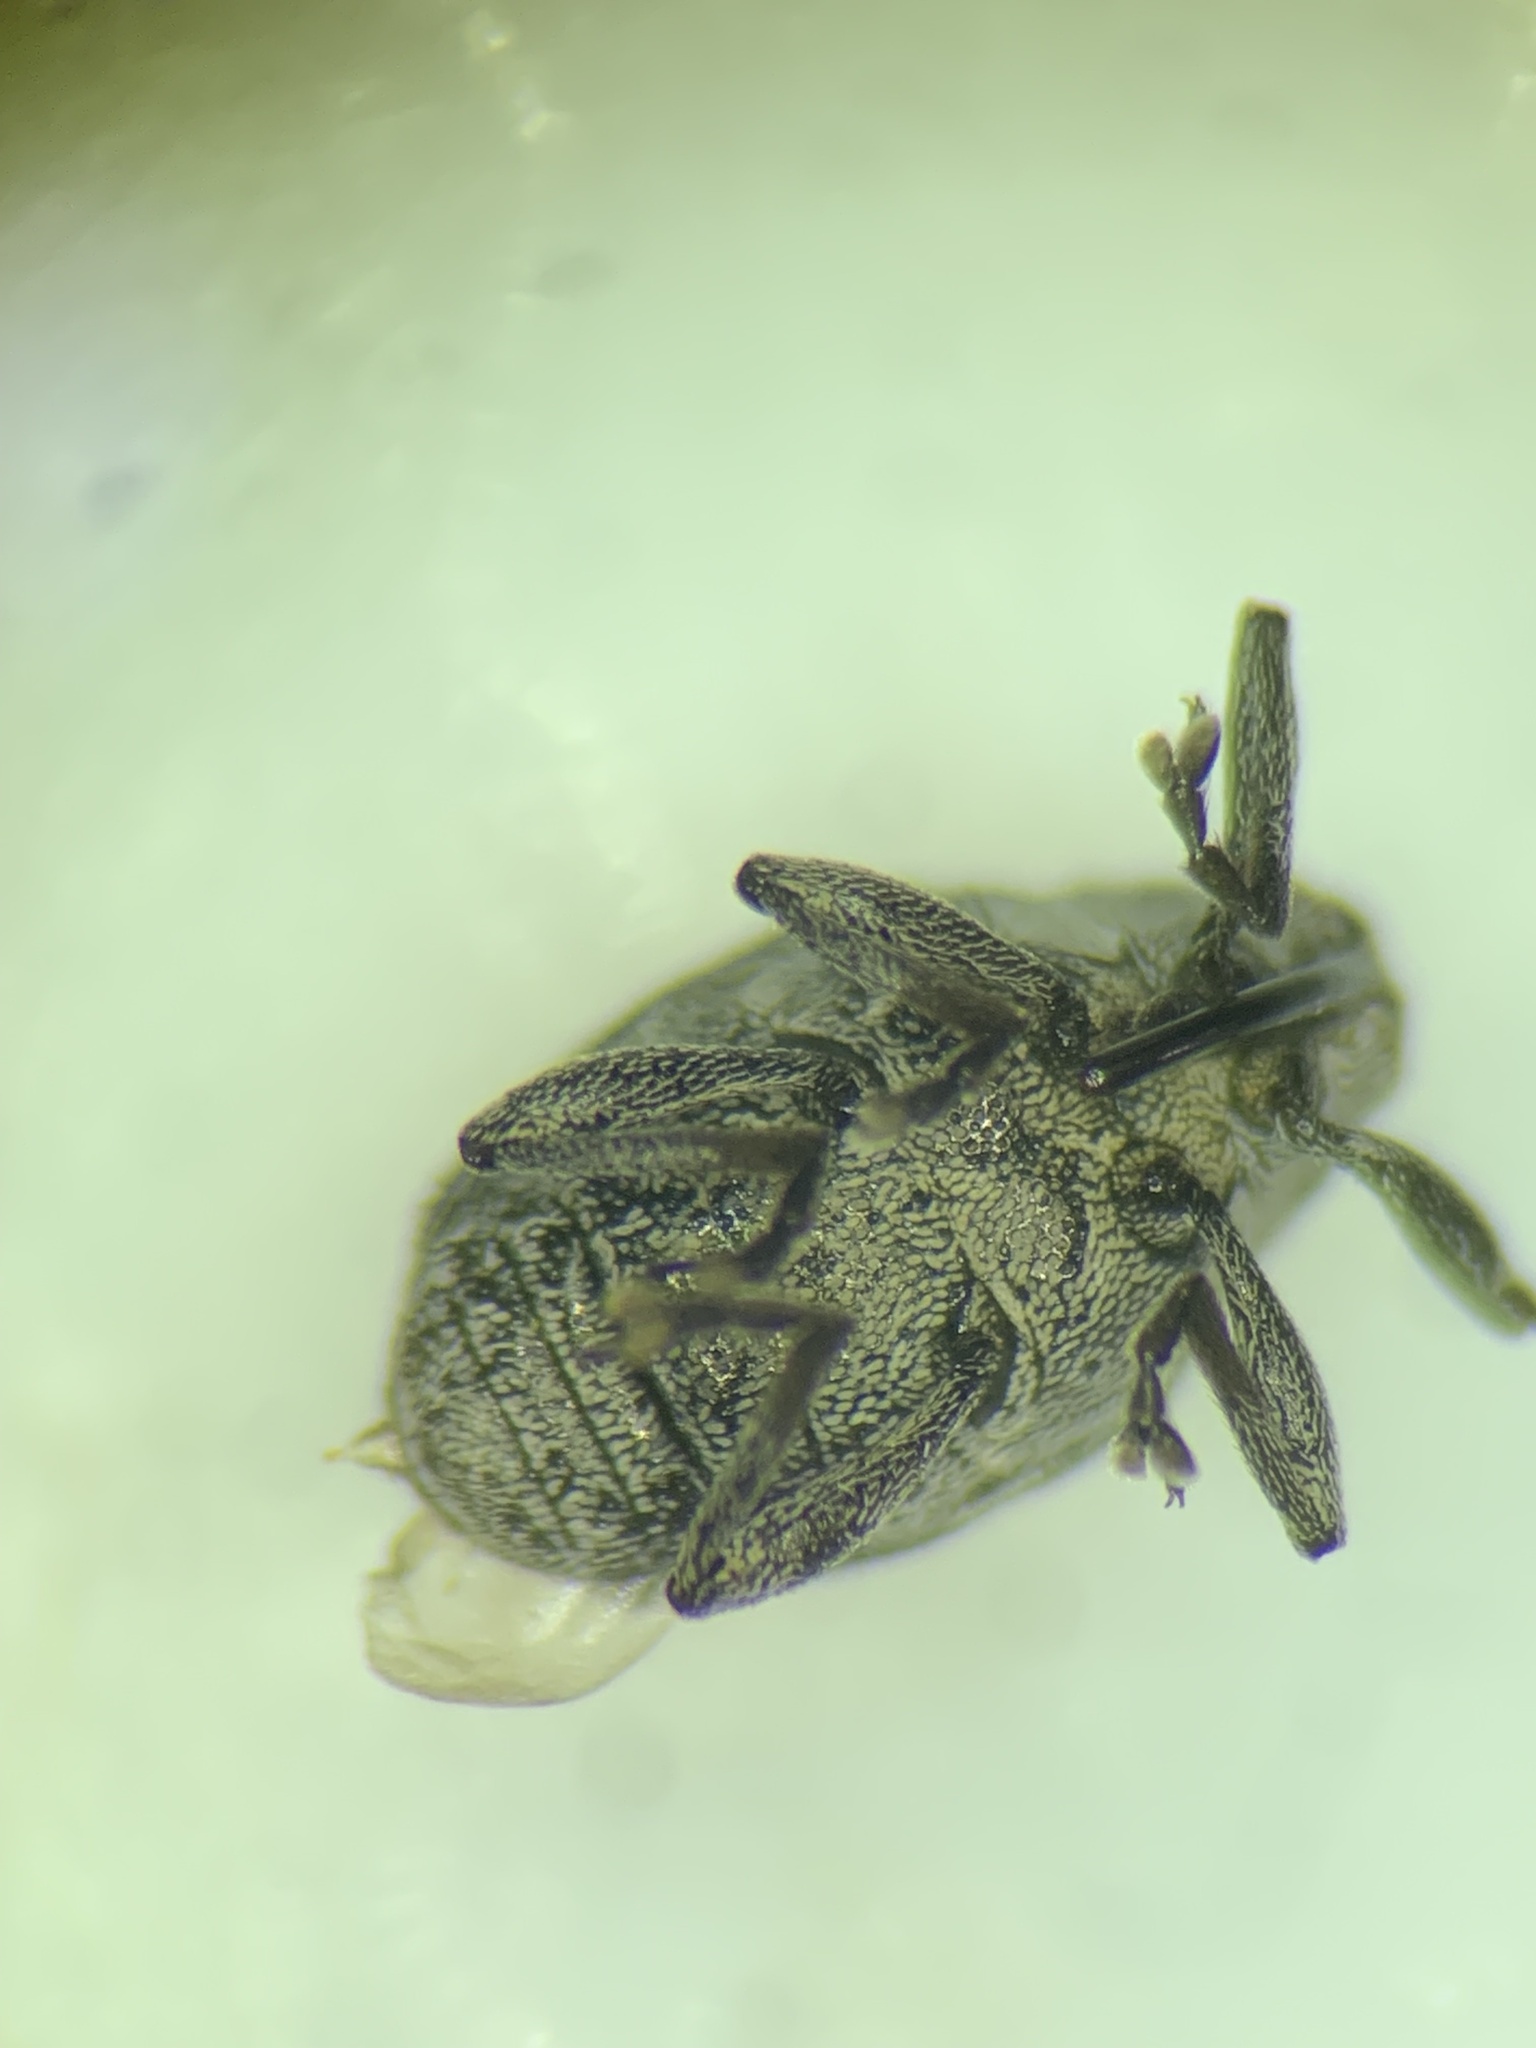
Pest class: Cabbage_seedpod_weevil